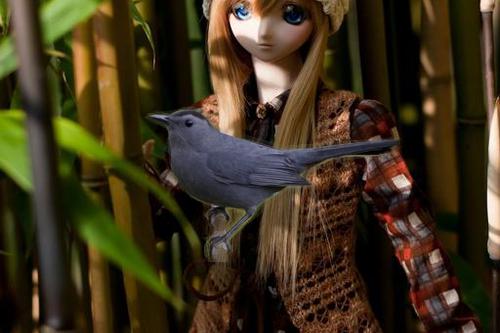
Bird species: Gray_Catbird
Bird type: landbird
Background: land